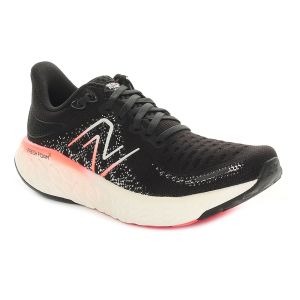
New Balance Fresh Foam X 1080 V12 Donna Nero   Sconto 30%
Prezzo: 133,00 €